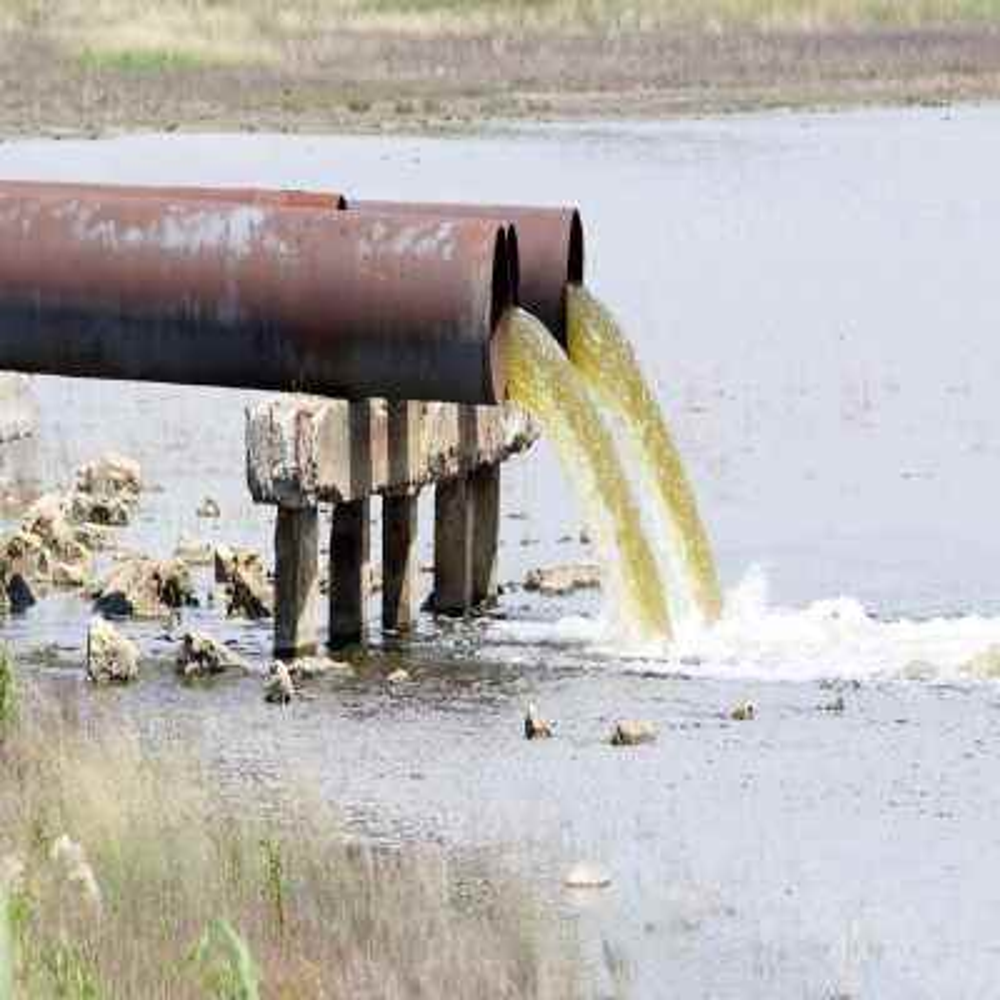
Body of water present: yes
Land polluted: no
Water polluted: yes
Pollution percentage: 50%